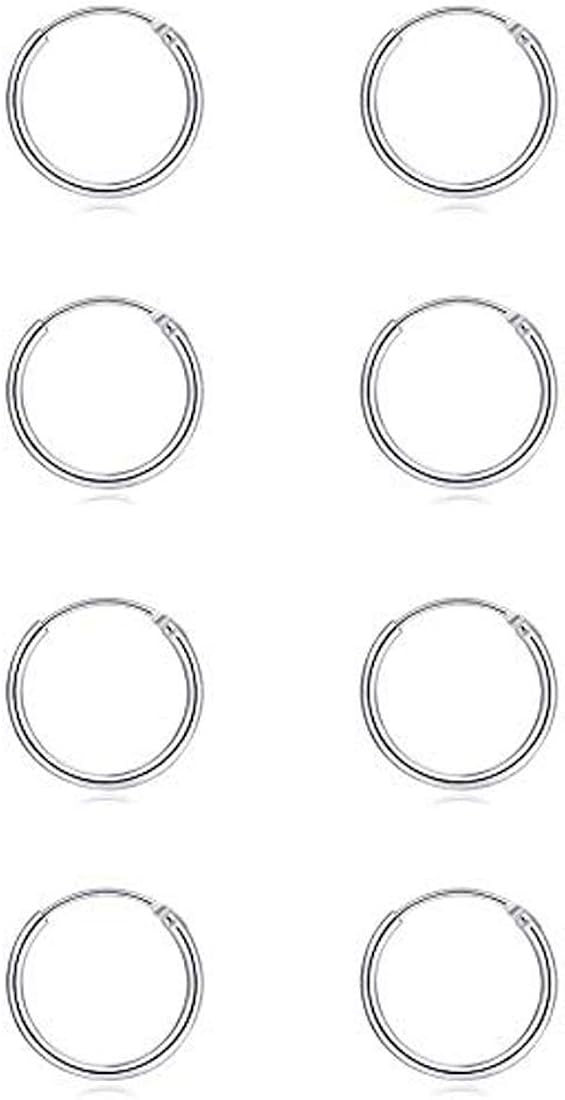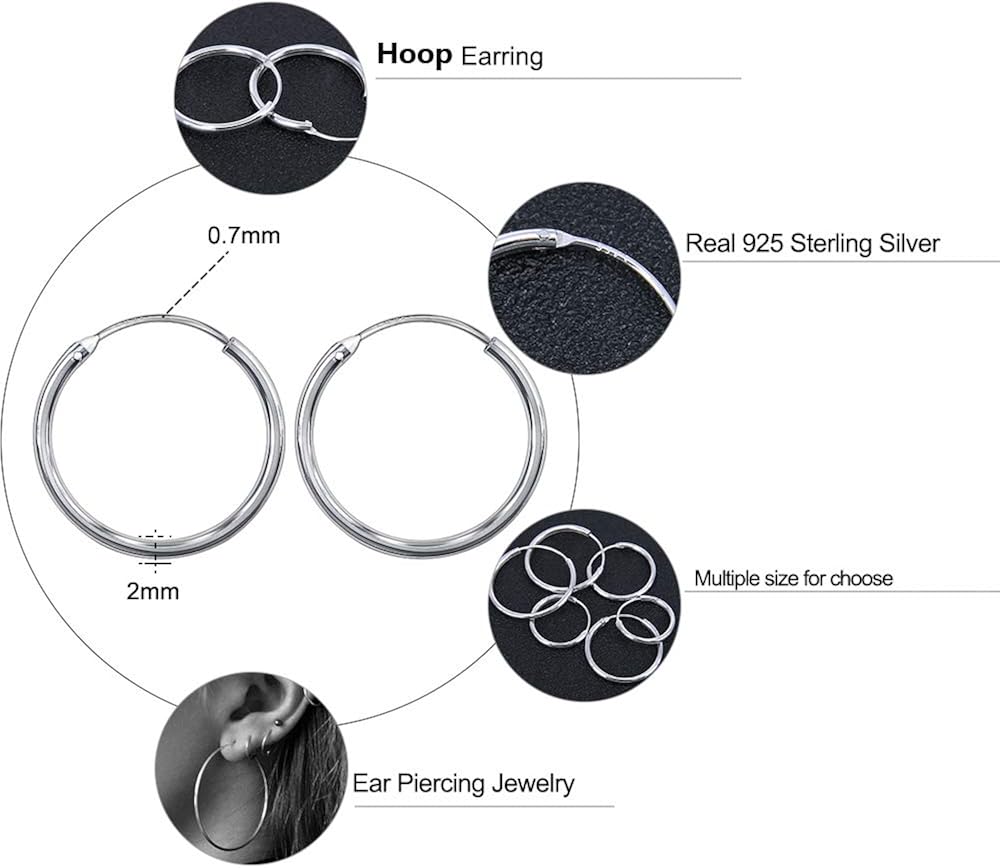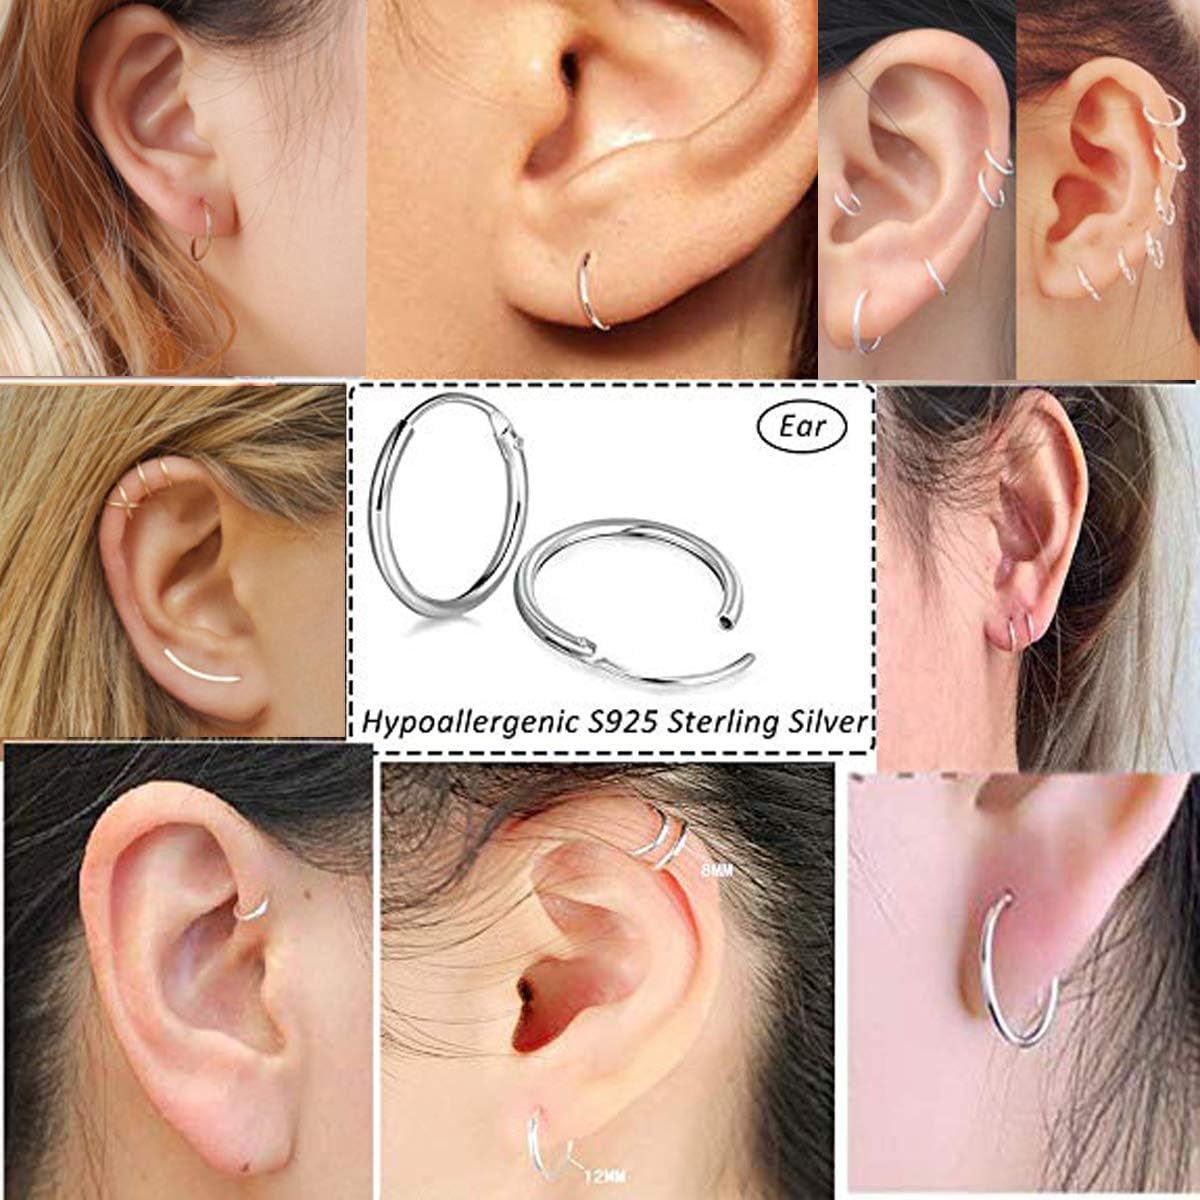
Lenias 4 Pairs Silver Hoop Earrings Cartilage Earring Small Hoop Earrings for Women Men Girls Hypoallergenic 925 Sterling Silver Tragus Earrings Nose Lip Rings
Category: AMAZON FASHION
Product Feature Made of 925 sterling silver, our fashion cartilage earring hoop is nickel free and lead free, no worry about the irritation and rashes.It's a healthy choice for you.This cartilage endless hoop earring is an addition to your fine or fashion jewelry collection. Perfect piercing jewelry for you, fully showing your special taste and personality. It also can be use as a ideal gift for Birthday, Christmas, Mother’s Day, Valentines Day, Anniversaries, etc. Product Maintain a. Avoid chemicals b. Avoid bathing and swimming wear c. Avoid being hit and scratched d. Avoid wearing a lot of sweat e. Wipe with a soft cloth or silver cloth f. Avoid wearing while sleeping Our Brand Lenias: Beauty In Your Life. Promise best and fast customer service. Devote to creating great shopping experience. Under the Exquisite Craftsmanship and the strict quality control of the product, we have the confidence that our jewelry is going to be your must-have jewelry in your box. After-Sales Service And Guarantee 90 days products replacement guarantee. 90 days money back guarantee.
Features: [QUALITY CARTILAGE EARRING] Made of 925 sterling silver, our fashion cartilage earring hoop is nickel free and lead free, no worry about the irritation and rashes.It's a healthy choice for you. | 10MM SIZE] Classic round hinged Segment hoops design, easier to put on or take off. Simplistic and delicate looking, classic and stylish, suitable for men and women. | [Multi-purpose Small Hoop Earrings] This sterling silver hoop earrings is design for daily wear, it not only can be used as silver hoop earrings, cliker nose rings, Conch Piercing, lip rings, daith Piercing cartilage hoop earrings, eyebrow rings, nipple rings etc. | [UNIQUE AND EYE-CATCHING GIFT] This cartilage endless hoop earring is an addition to your fine or fashion jewelry collection. Perfect piercing jewelry for you, fully showing your special taste and personality. It also can be use as a ideal gift for Birthday, Christmas, Mother’s Day, Valentines Day, Anniversaries, etc.